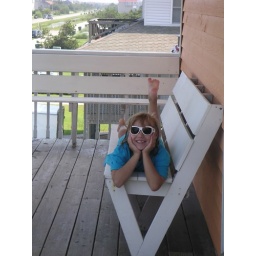
0084 Maria Fonner at our beach house in Outer Banks, Nags Head, NC 08-10-08